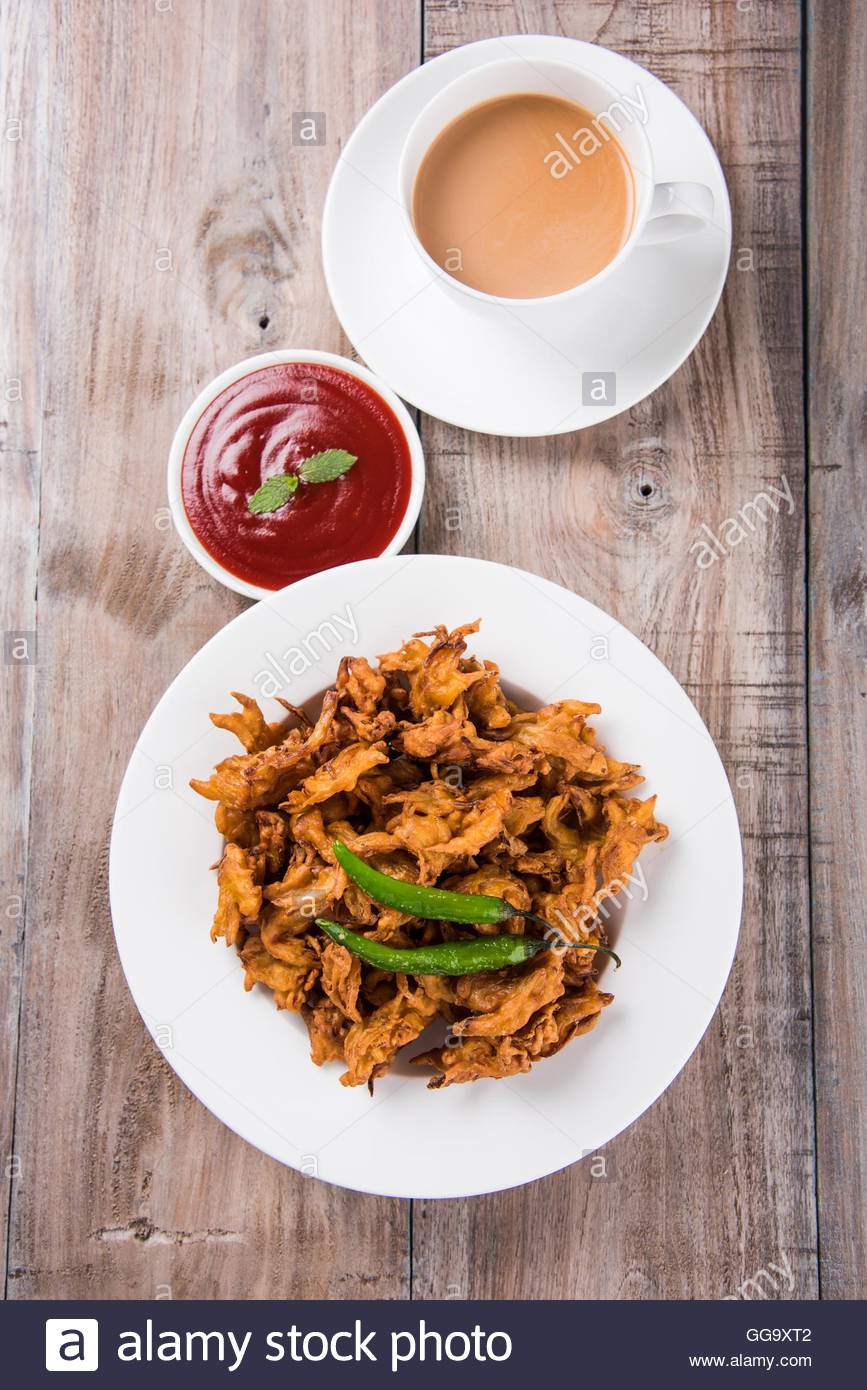
Dish: pakode